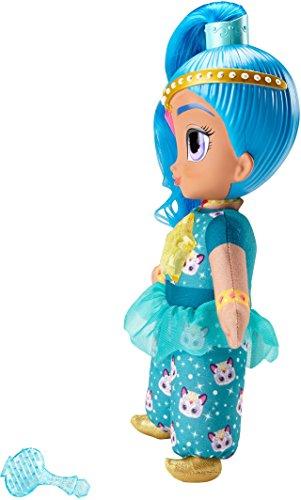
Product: Fisher-Price Nickelodeon Shimmer & Shine, Bedtime Wishes Shine
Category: Toys & Games | Toy Figures & Playsets | Playsets & Vehicles | Playsets
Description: ​Squeeze Shine's tummy to hear fun phrases and a special bedtime song ​.
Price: $11.65
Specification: ProductDimensions:9x4.2x15inches|ItemWeight:1pounds|ShippingWeight:1.1pounds(Viewshippingratesandpolicies)|DomesticShipping:ItemcanbeshippedwithinU.S.|InternationalShipping:ThisitemcanbeshippedtoselectcountriesoutsideoftheU.S.LearnMore|ASIN:B01JA5WUQ2|Itemmodelnumber:DTK93|Manufacturerrecommendedage:36months-6years|Batteries:3LR44batteriesrequired.(included)